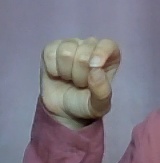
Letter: fa